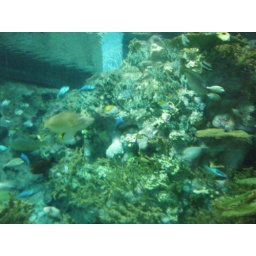
These fish were in the Coral Reef section of the underwater tunnel. Very colorful and beautiful